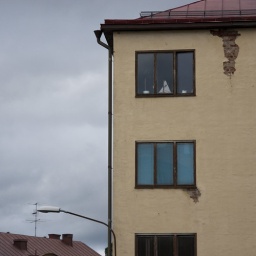
That sailboat in the window. That blue underneath. That boring grey sky. Those bricks showing.